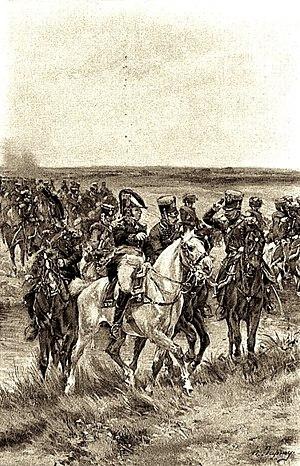
Le maréchal Davout et son état-major.
Louis Nicolas d’Avout puis Davout, duc d'Auerstaedt, prince d'Eckmühl, né le 10 mai 1770 à Annoux dans l'Yonne et mort le 1ᵉʳ juin 1823 à Paris, est un général français de la Révolution et de l’Empire, élevé à la dignité de maréchal d'Empire par Napoléon en 1804.